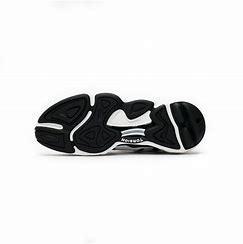
Brand: Adidas
Model: FYW S 97